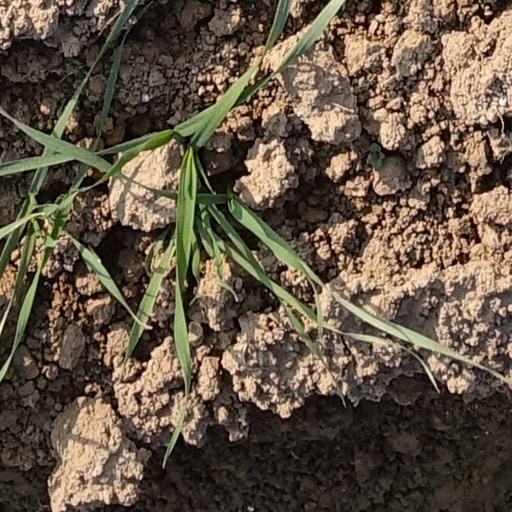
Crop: wheat